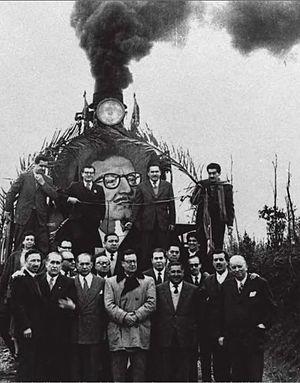
Salvador Guillermo Allende Gossens [salβaˈðoɾ ɡiˈʎeɾmo aˈʎende ˈɣosens], né le 26 juin 1908 et mort le 11 septembre 1973, est un médecin et un homme d'État socialiste chilien, président de la République du Chili du 3 novembre 1970 au 11 septembre 1973.